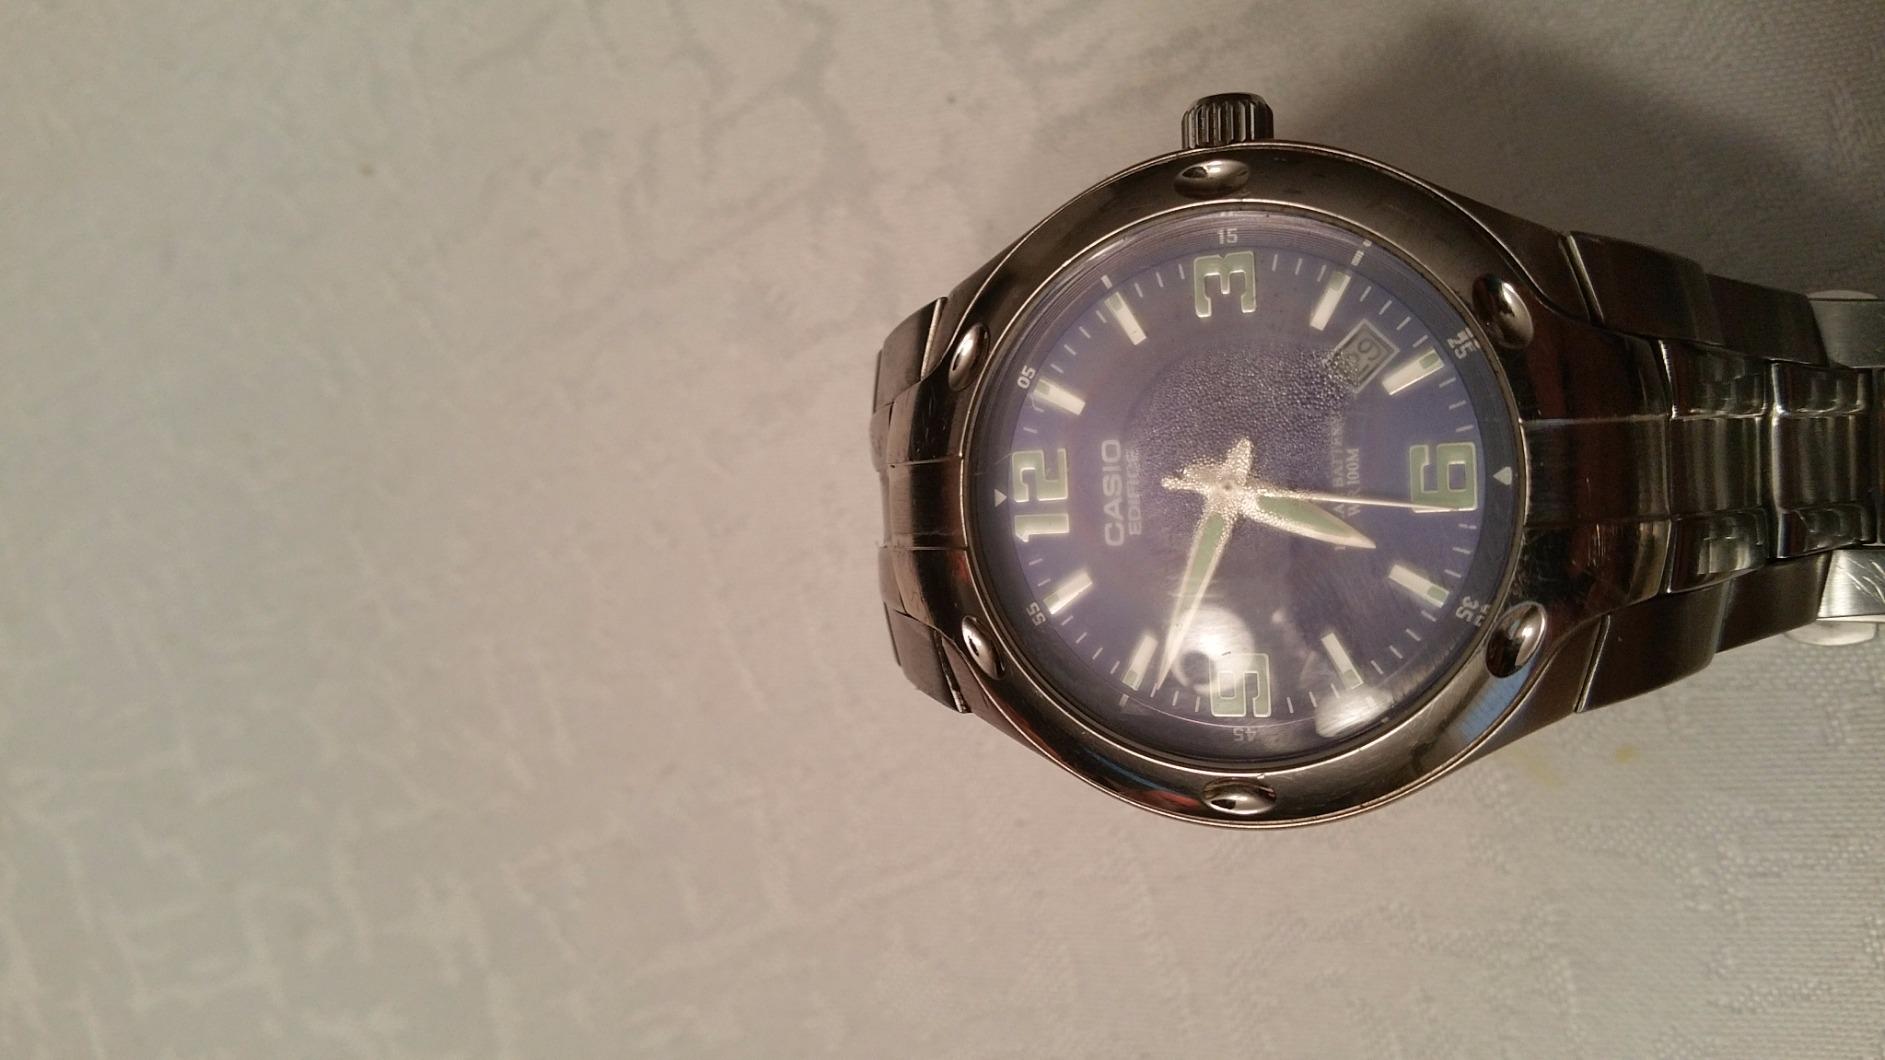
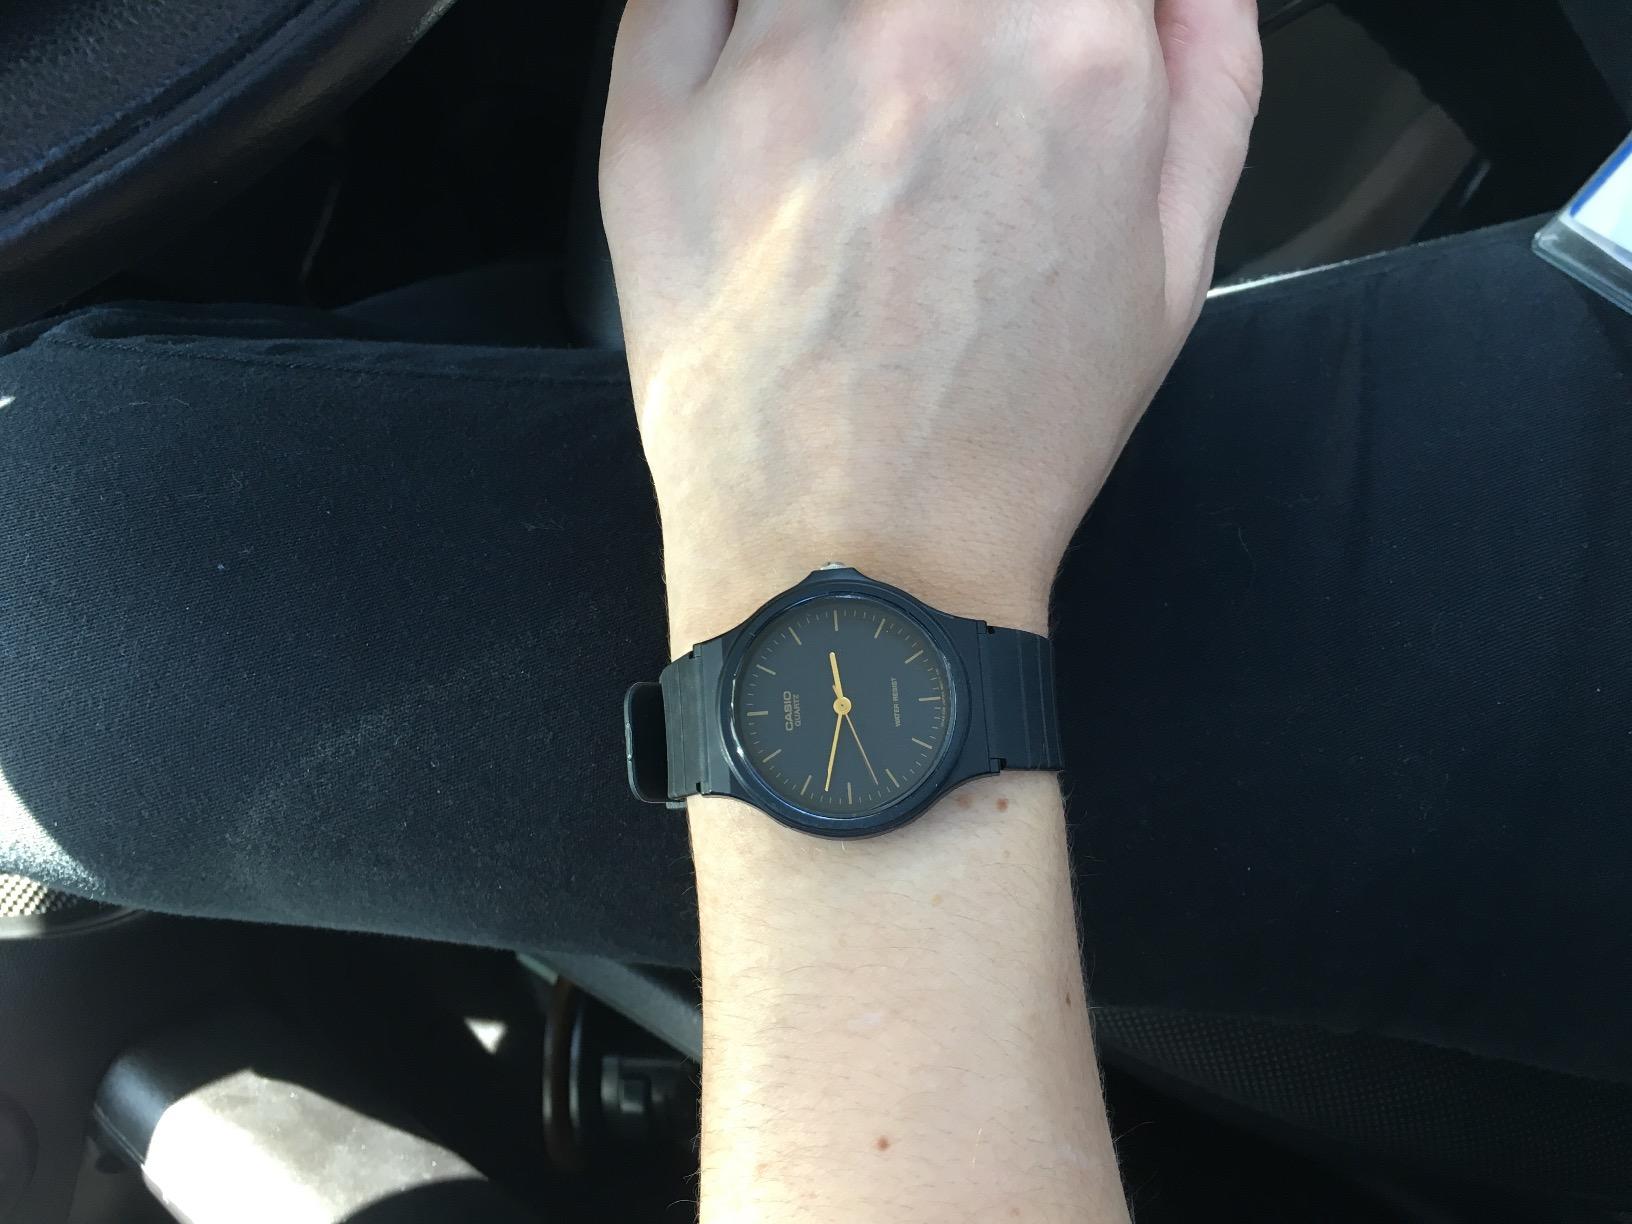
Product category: accessories_watch
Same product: no